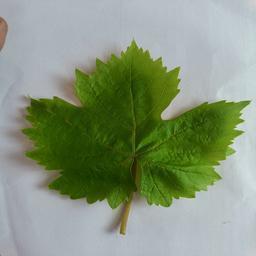
Label: Healthy Leaves